Chip log

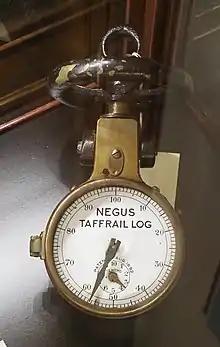

Use of a log did not give an exact speed measure. The sailor had to incorporate a number of considerations: